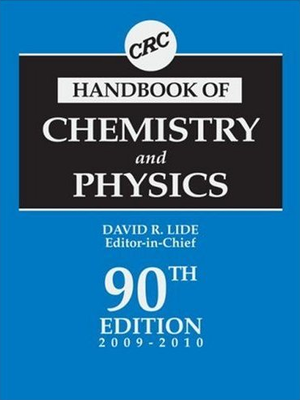
Gummibibelen
Forsiden på Gummibibelen.
CRC Handbook of Chemistry and Physics er et opslagsværk med kemiske og fysiske konstanter, der af kemikere ofte kaldes Gummibibelen. Dette navn kommer af at bogen er meget tyk men skrevet på meget tyndt papir ligesom visse bibler er, og udgiveren CRC Press oprindeligt var et gummifirma med navnet Chemical Rubber Company. Den udkommer i opdateret udgave hvert år.